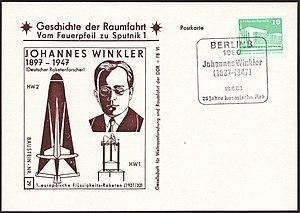
Cette page présente la chronologie des événements qui se sont produits avant l'année 1957 dans le domaine de l'astronautique, que ce soit dans le domaine technique que celui des idées, croyances et théories.